Glenn Hysén

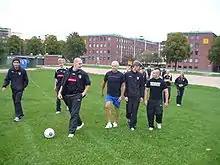
Glenn Hysén on reality TV show "FC Z"

Hysén has been assistant coach for Torslanda IK. This experience landed him a spot on reality show "FC Z" which takes 15 men between the ages of 18 and 31 who have never played football before and trains them so they can play against a real team. On the show, he is the coach of the football team FC Zulu which was pinned against his son Tobias's former team, Djurgårdens IF.